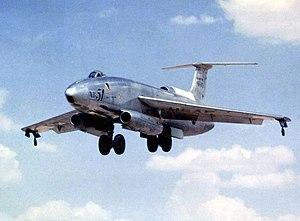
Le Martin XB-51 est un prototype de bombardier léger triréacteur américain conçu par la Glenn L. Martin Company ; il est initialement désigné XA-45, dans la nomenclature des avions d'attaque au sol, jusqu'à l'abandon de cette dernière en 1947. Le projet est développé à partir de 1945, à la suite d'un appel d'offres émis par les United States Army Air Forces sous la spécification V-8237-1. En mai 1946, deux prototypes sont commandés, et le premier réalise son premier vol en octobre 1949. Le XB-51 est alors en concurrence avec l'English Electric Canberra britannique qui gagne finalement le concours et la Glenn L. Martin Company s'en voit confier la production sous licence, sous la désignation B-57 Canberra ; le projet XB-51 est alors abandonné.